Chris Young (singer)

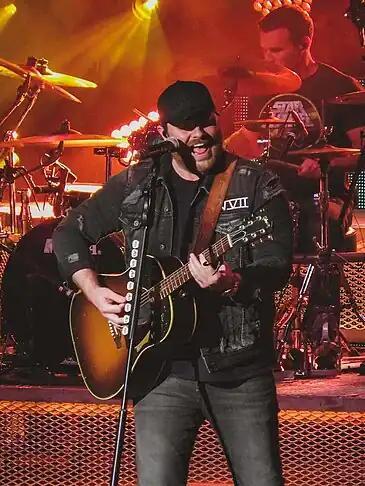
Chris Young performing in 2017.

Christopher Alan Young (born June 12, 1985) is an American country music singer and songwriter. In 2006, he rose to fame after winning season four of the reality singing competition program "Nashville Star".